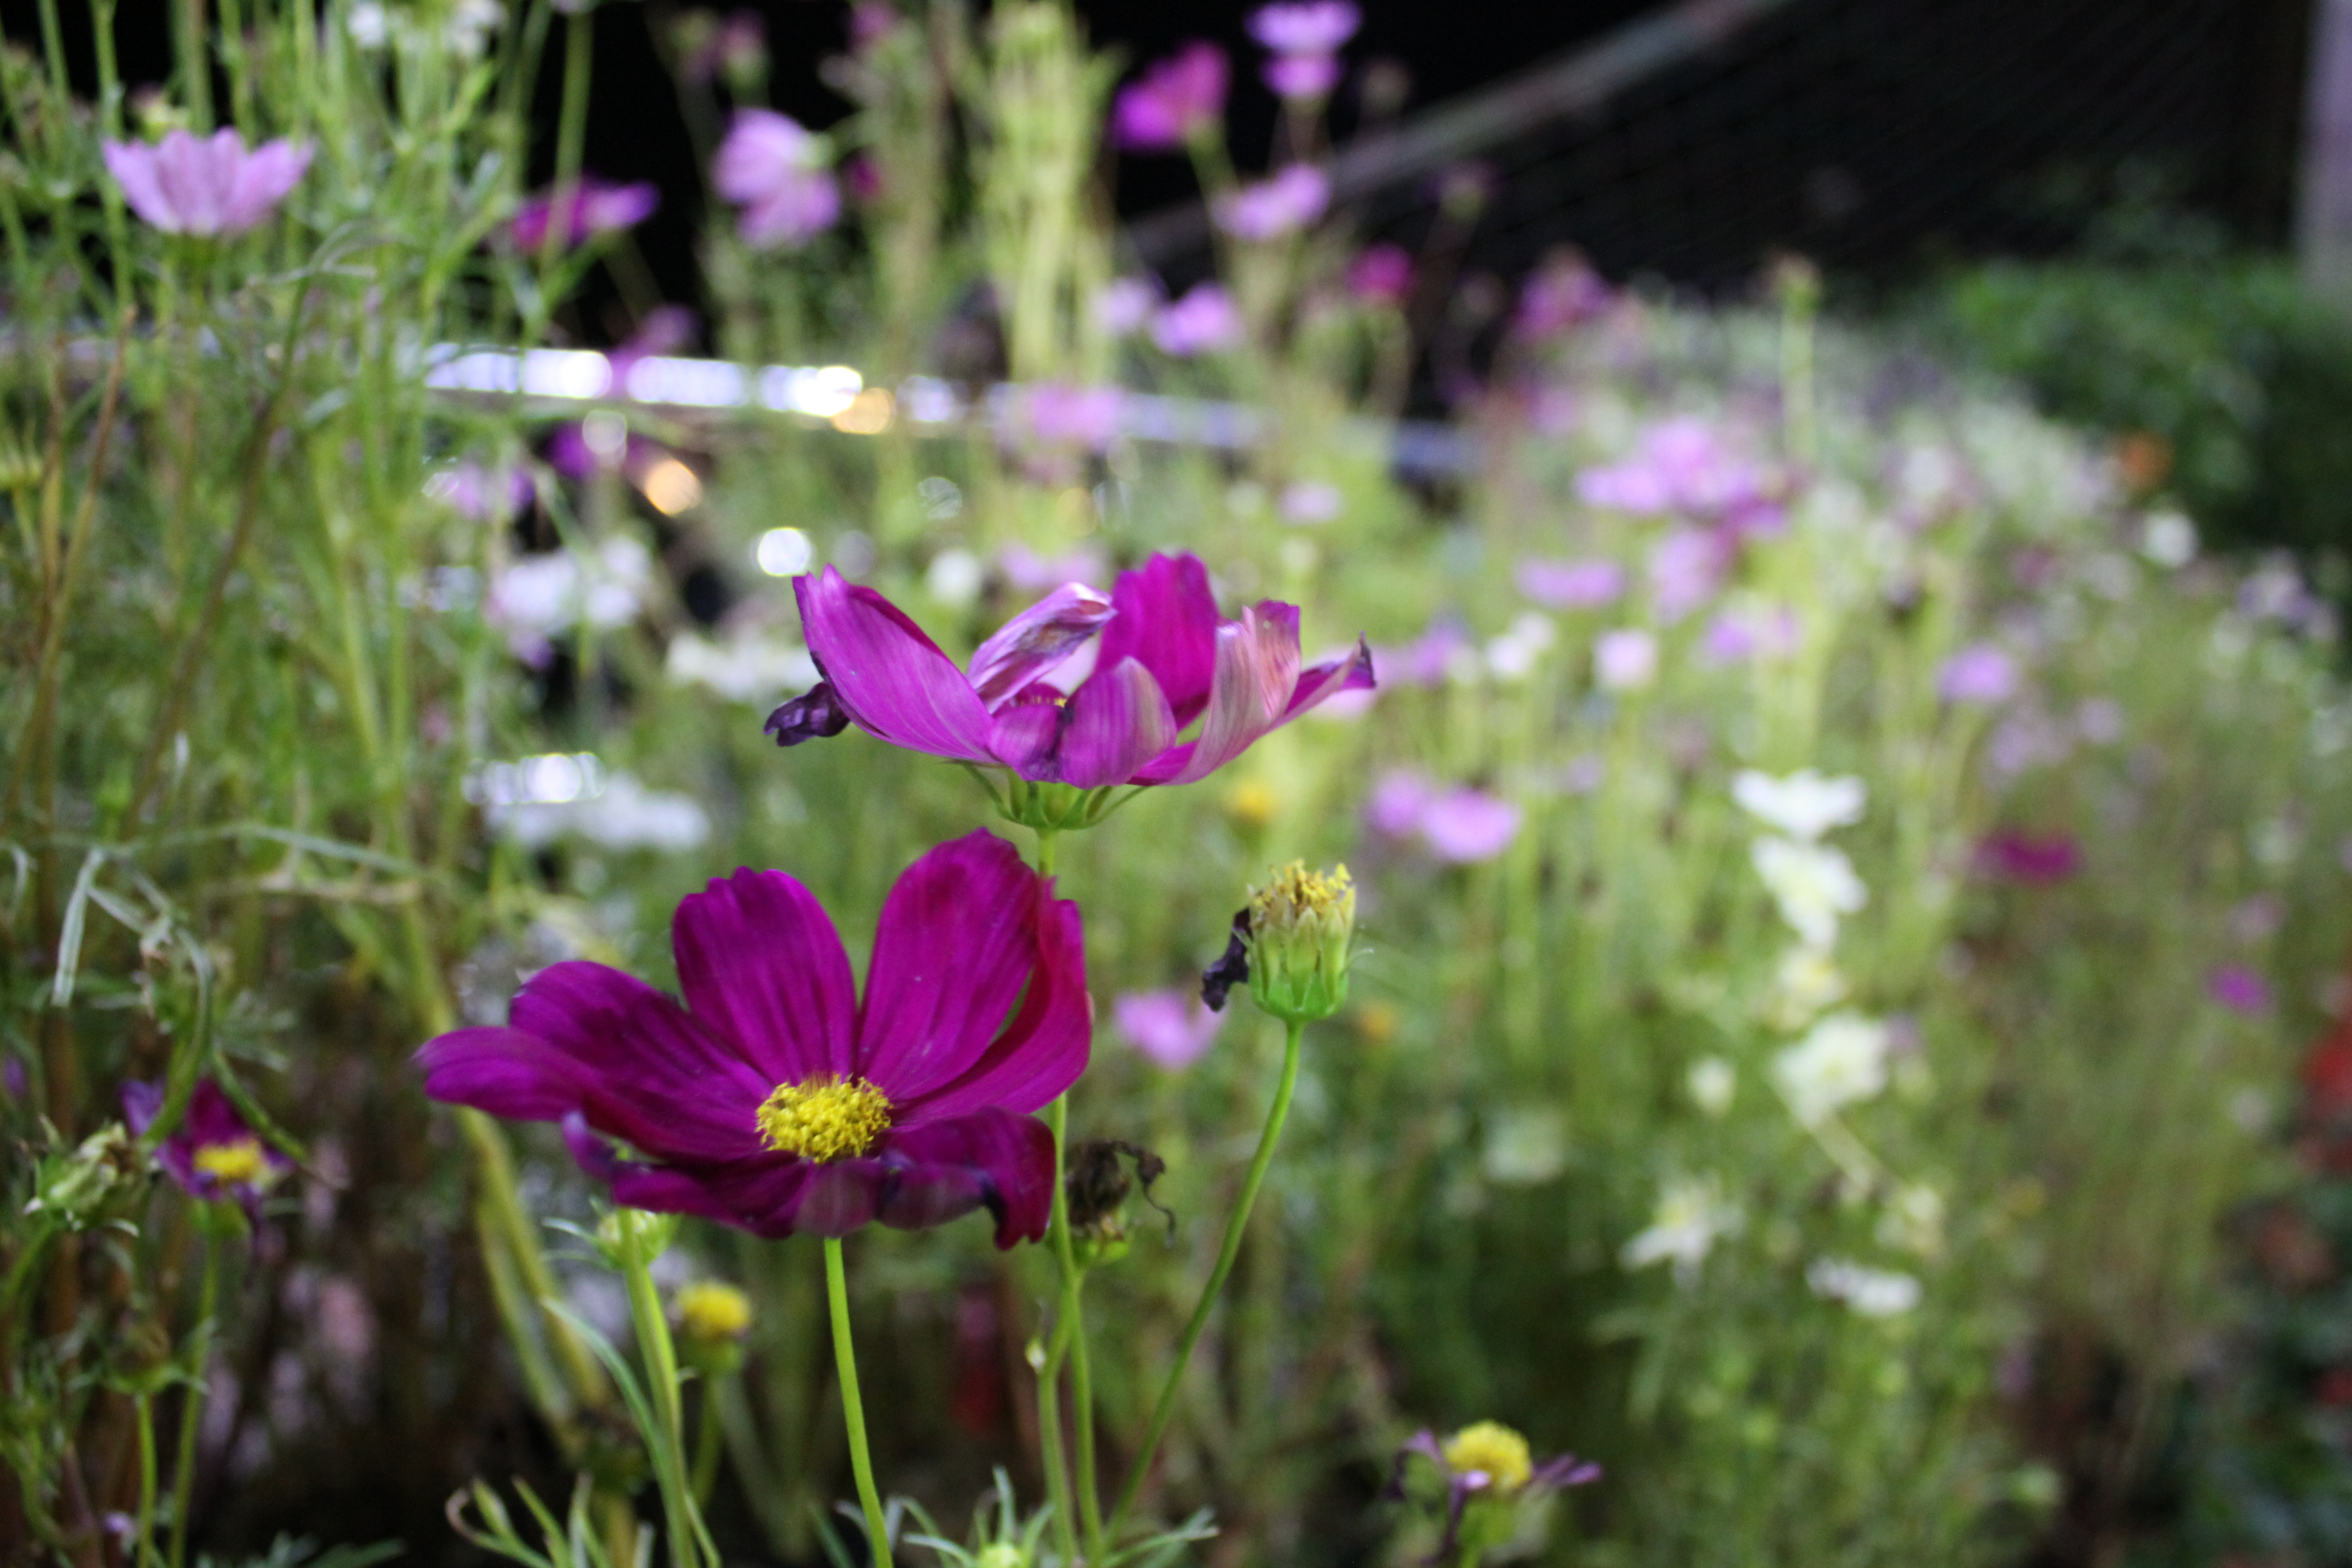
flower, plant, petal, botany, vegetation, terrestrial plant, grass, natural landscape, groundcover, herbaceous plant, flowering plant, meadow, grassland, magenta, annual plant, shrub, garden, Pedicel, prairie, plant stem, wildflower, landscape, lily family, wood sorrel family, perennial plant, Forb, evening primrose family, crocus, coquelicot, violet family